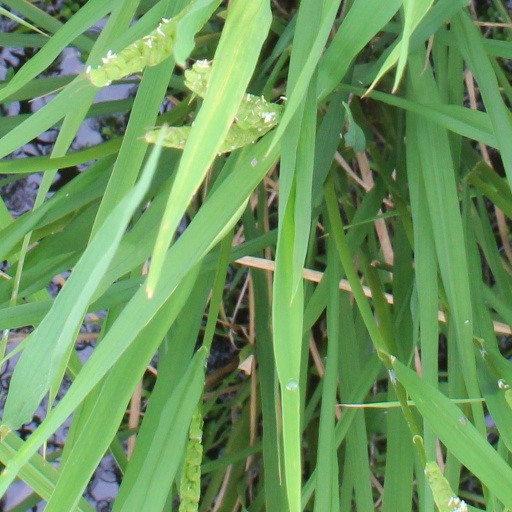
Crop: rice